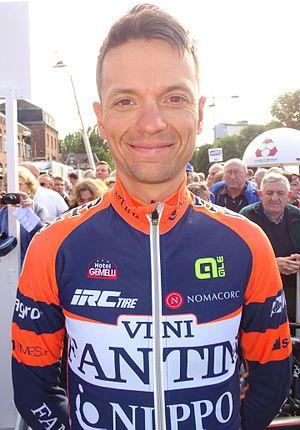
Reportage réalisé le dimanche 6 septembre à l'occasion du départ et de l'arrivée du Grand Prix de Fourmies 2015 à Fourmies, Nord-Pas-de-Calais, France.
Alessandro Bisolti est un coureur cycliste italien, membre de l'équipe Androni Giocattoli-Sidermec.
La saison 2015 de l'équipe cycliste Nippo-Vini Fantini est la huitième de cette équipe, la première en tant qu'équipe continentale professionnelle.